List of superlative trees in the United Kingdom

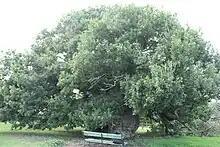
Bowthorpe Oak, 13.33m in circumference

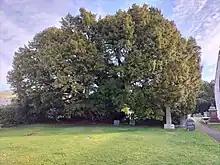
The ancient 4000+ year old yew tree at Llangernyw

Presently, a regularly-updated database of the UK's widest trees by girth is kept by the user-run website Monumental Trees. Width is not indicative of tree volume, however. The largest oak tree, as well as the tallest, in the UK has long been believed to be the Majesty Oak in Kent, however its 12.2m girth is exceeded by multiple trees in the UK. Similarly, the Major Oak from Sherwood Forest, another huge oak tree in the UK, also does not make the list.